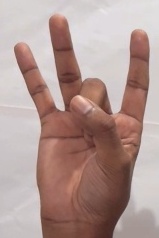
ASL sign: 8